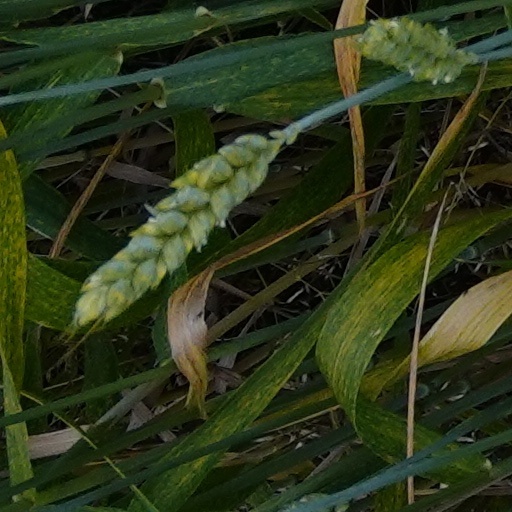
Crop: wheat